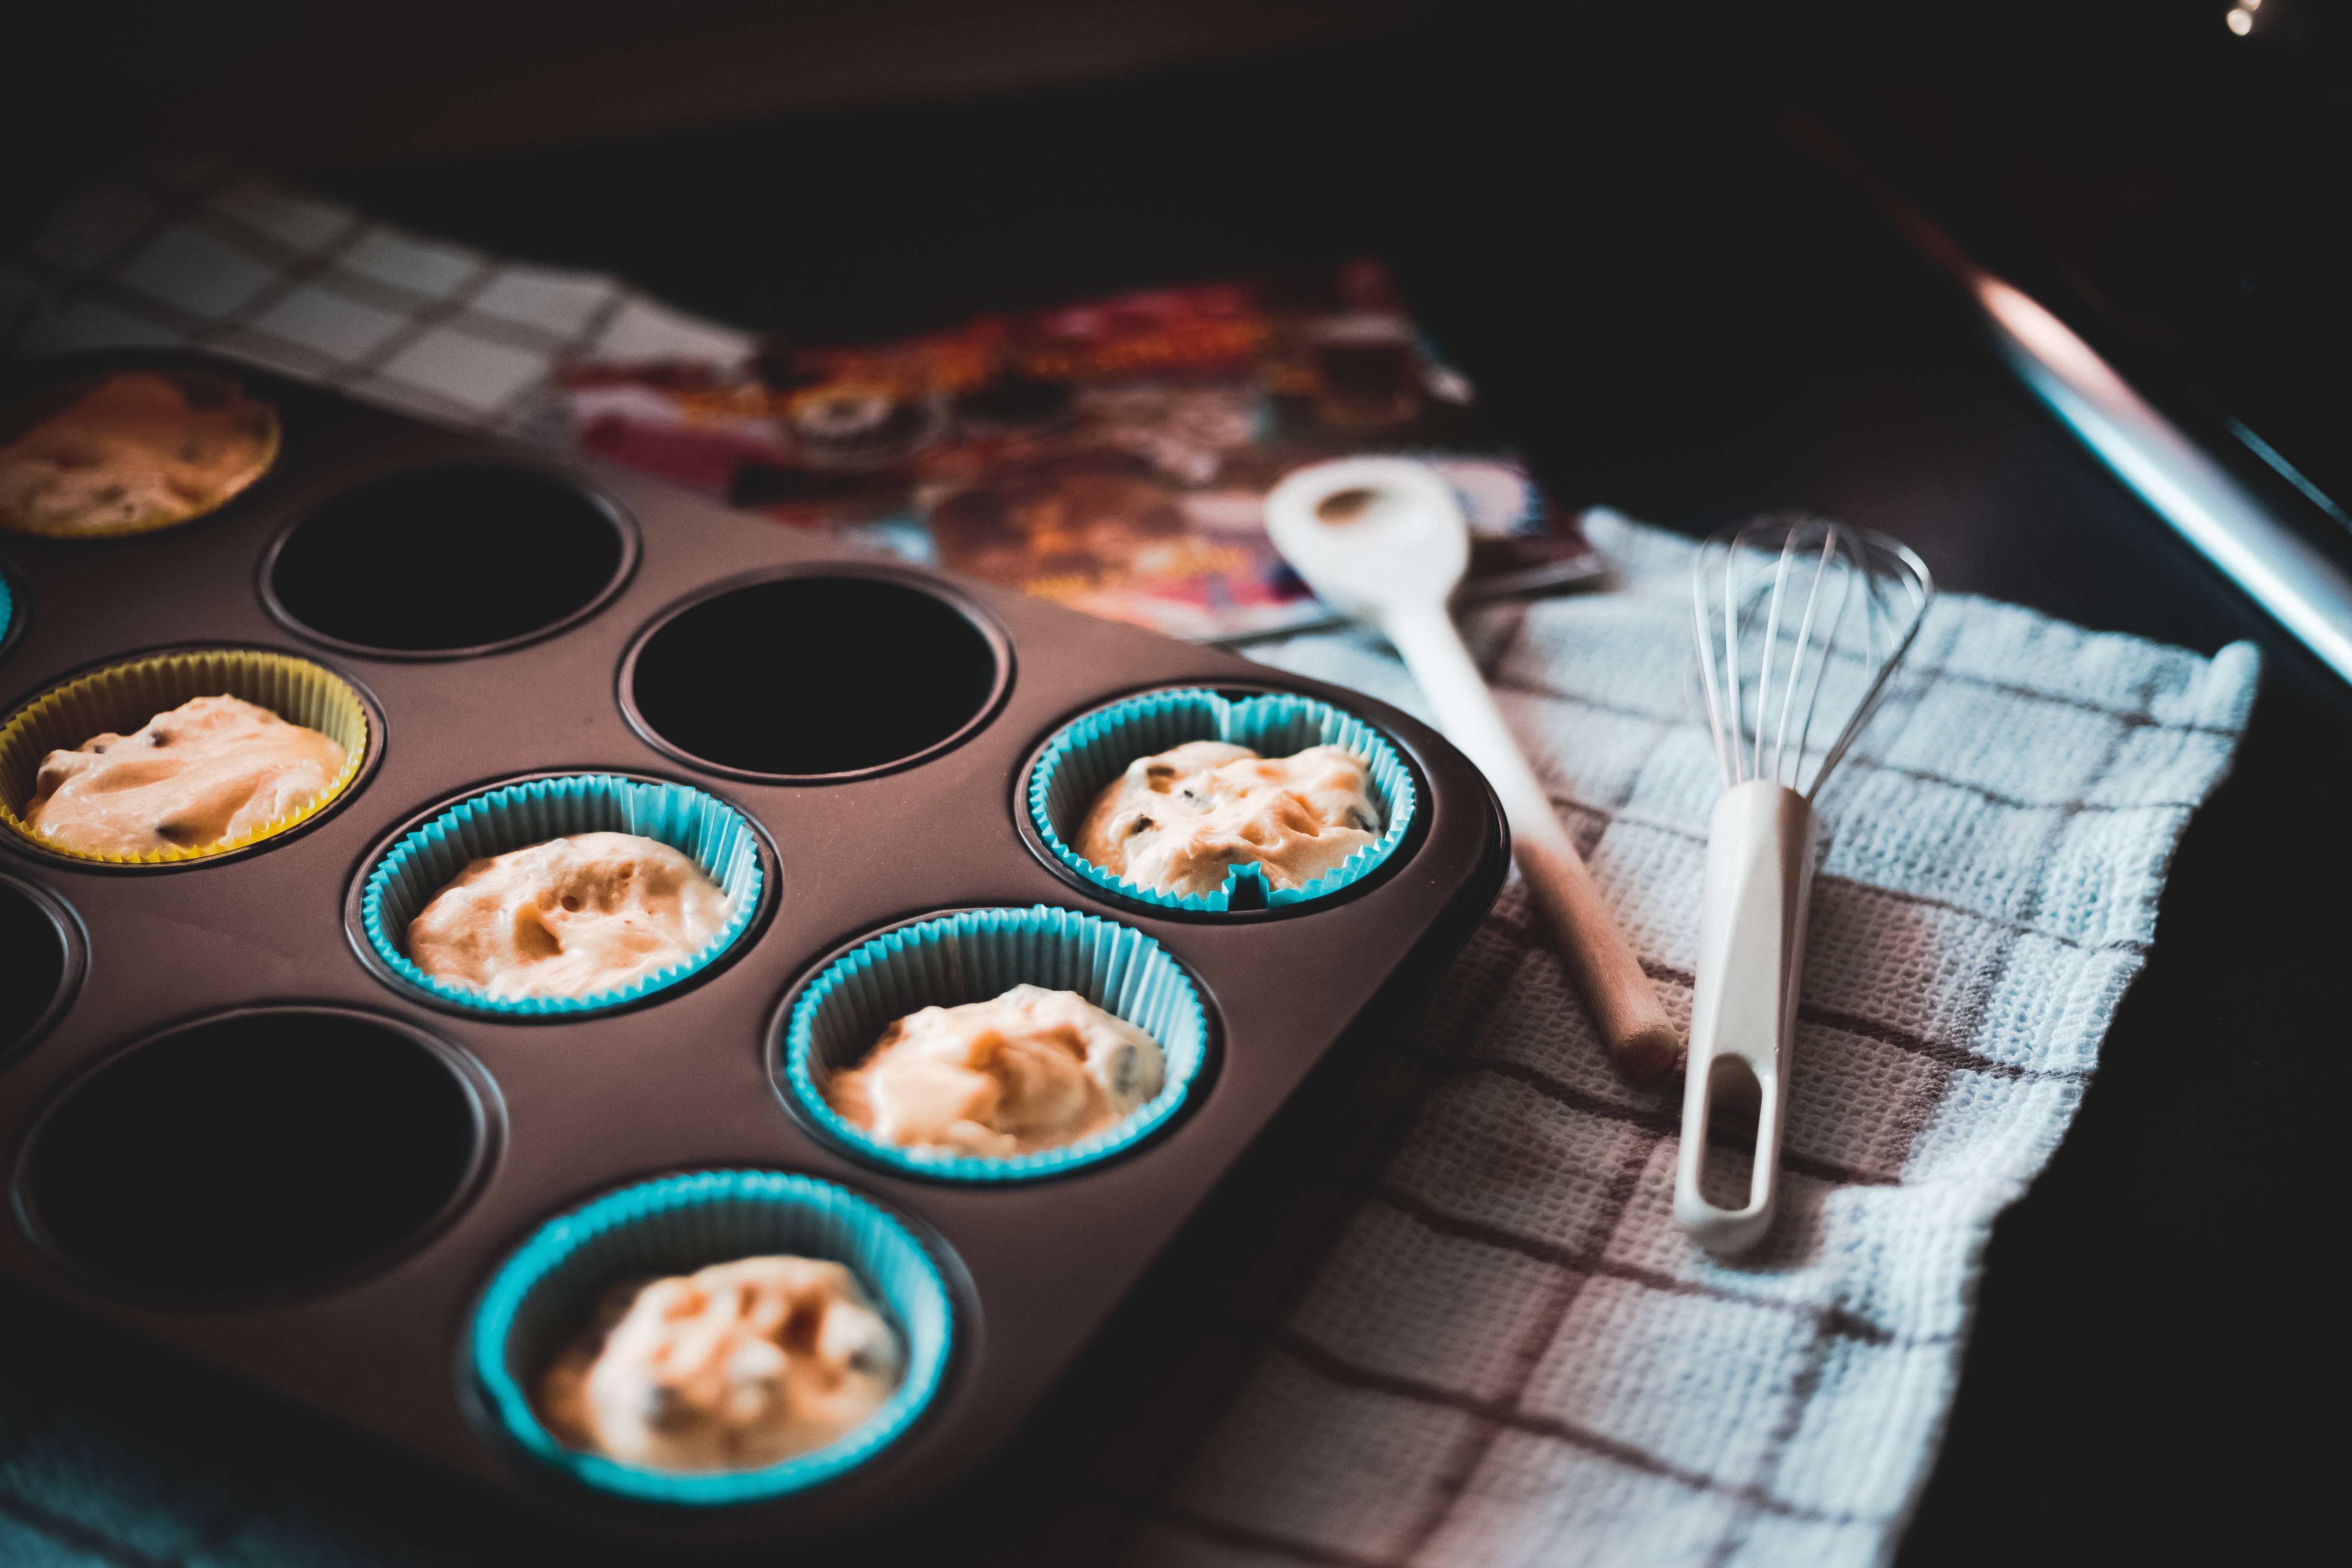
food, dish, baking, muffin, cuisine, dessert, ingredient, cup, baked goods, cupcake, sweetness, finger food, snack, cooking, recipe, brunch, breakfast, pudding, english muffin